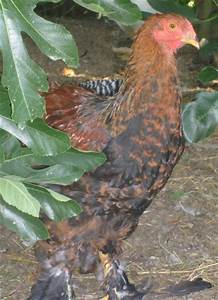
Label: gallina